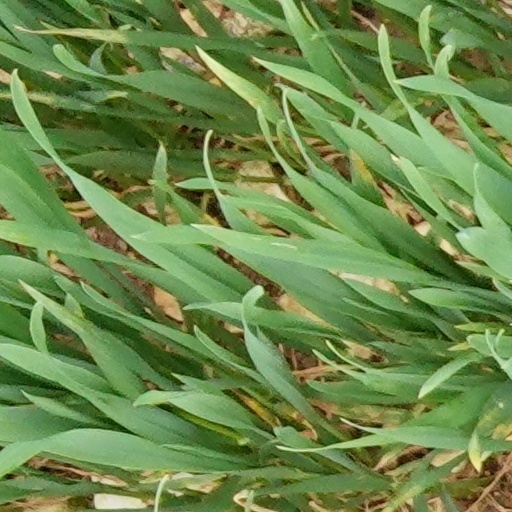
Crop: wheat